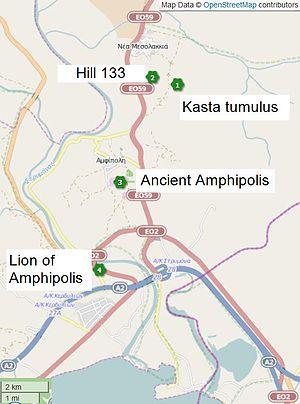
Le tombeau d'Amphipolis ou tombeau de Kasta, est un tombeau macédonien découvert à Amphipolis, en Macédoine-Centrale dans le nord de la Grèce en 2012.
Amphipolis est une cité antique grecque d'Édonie en Macédoine orientale.